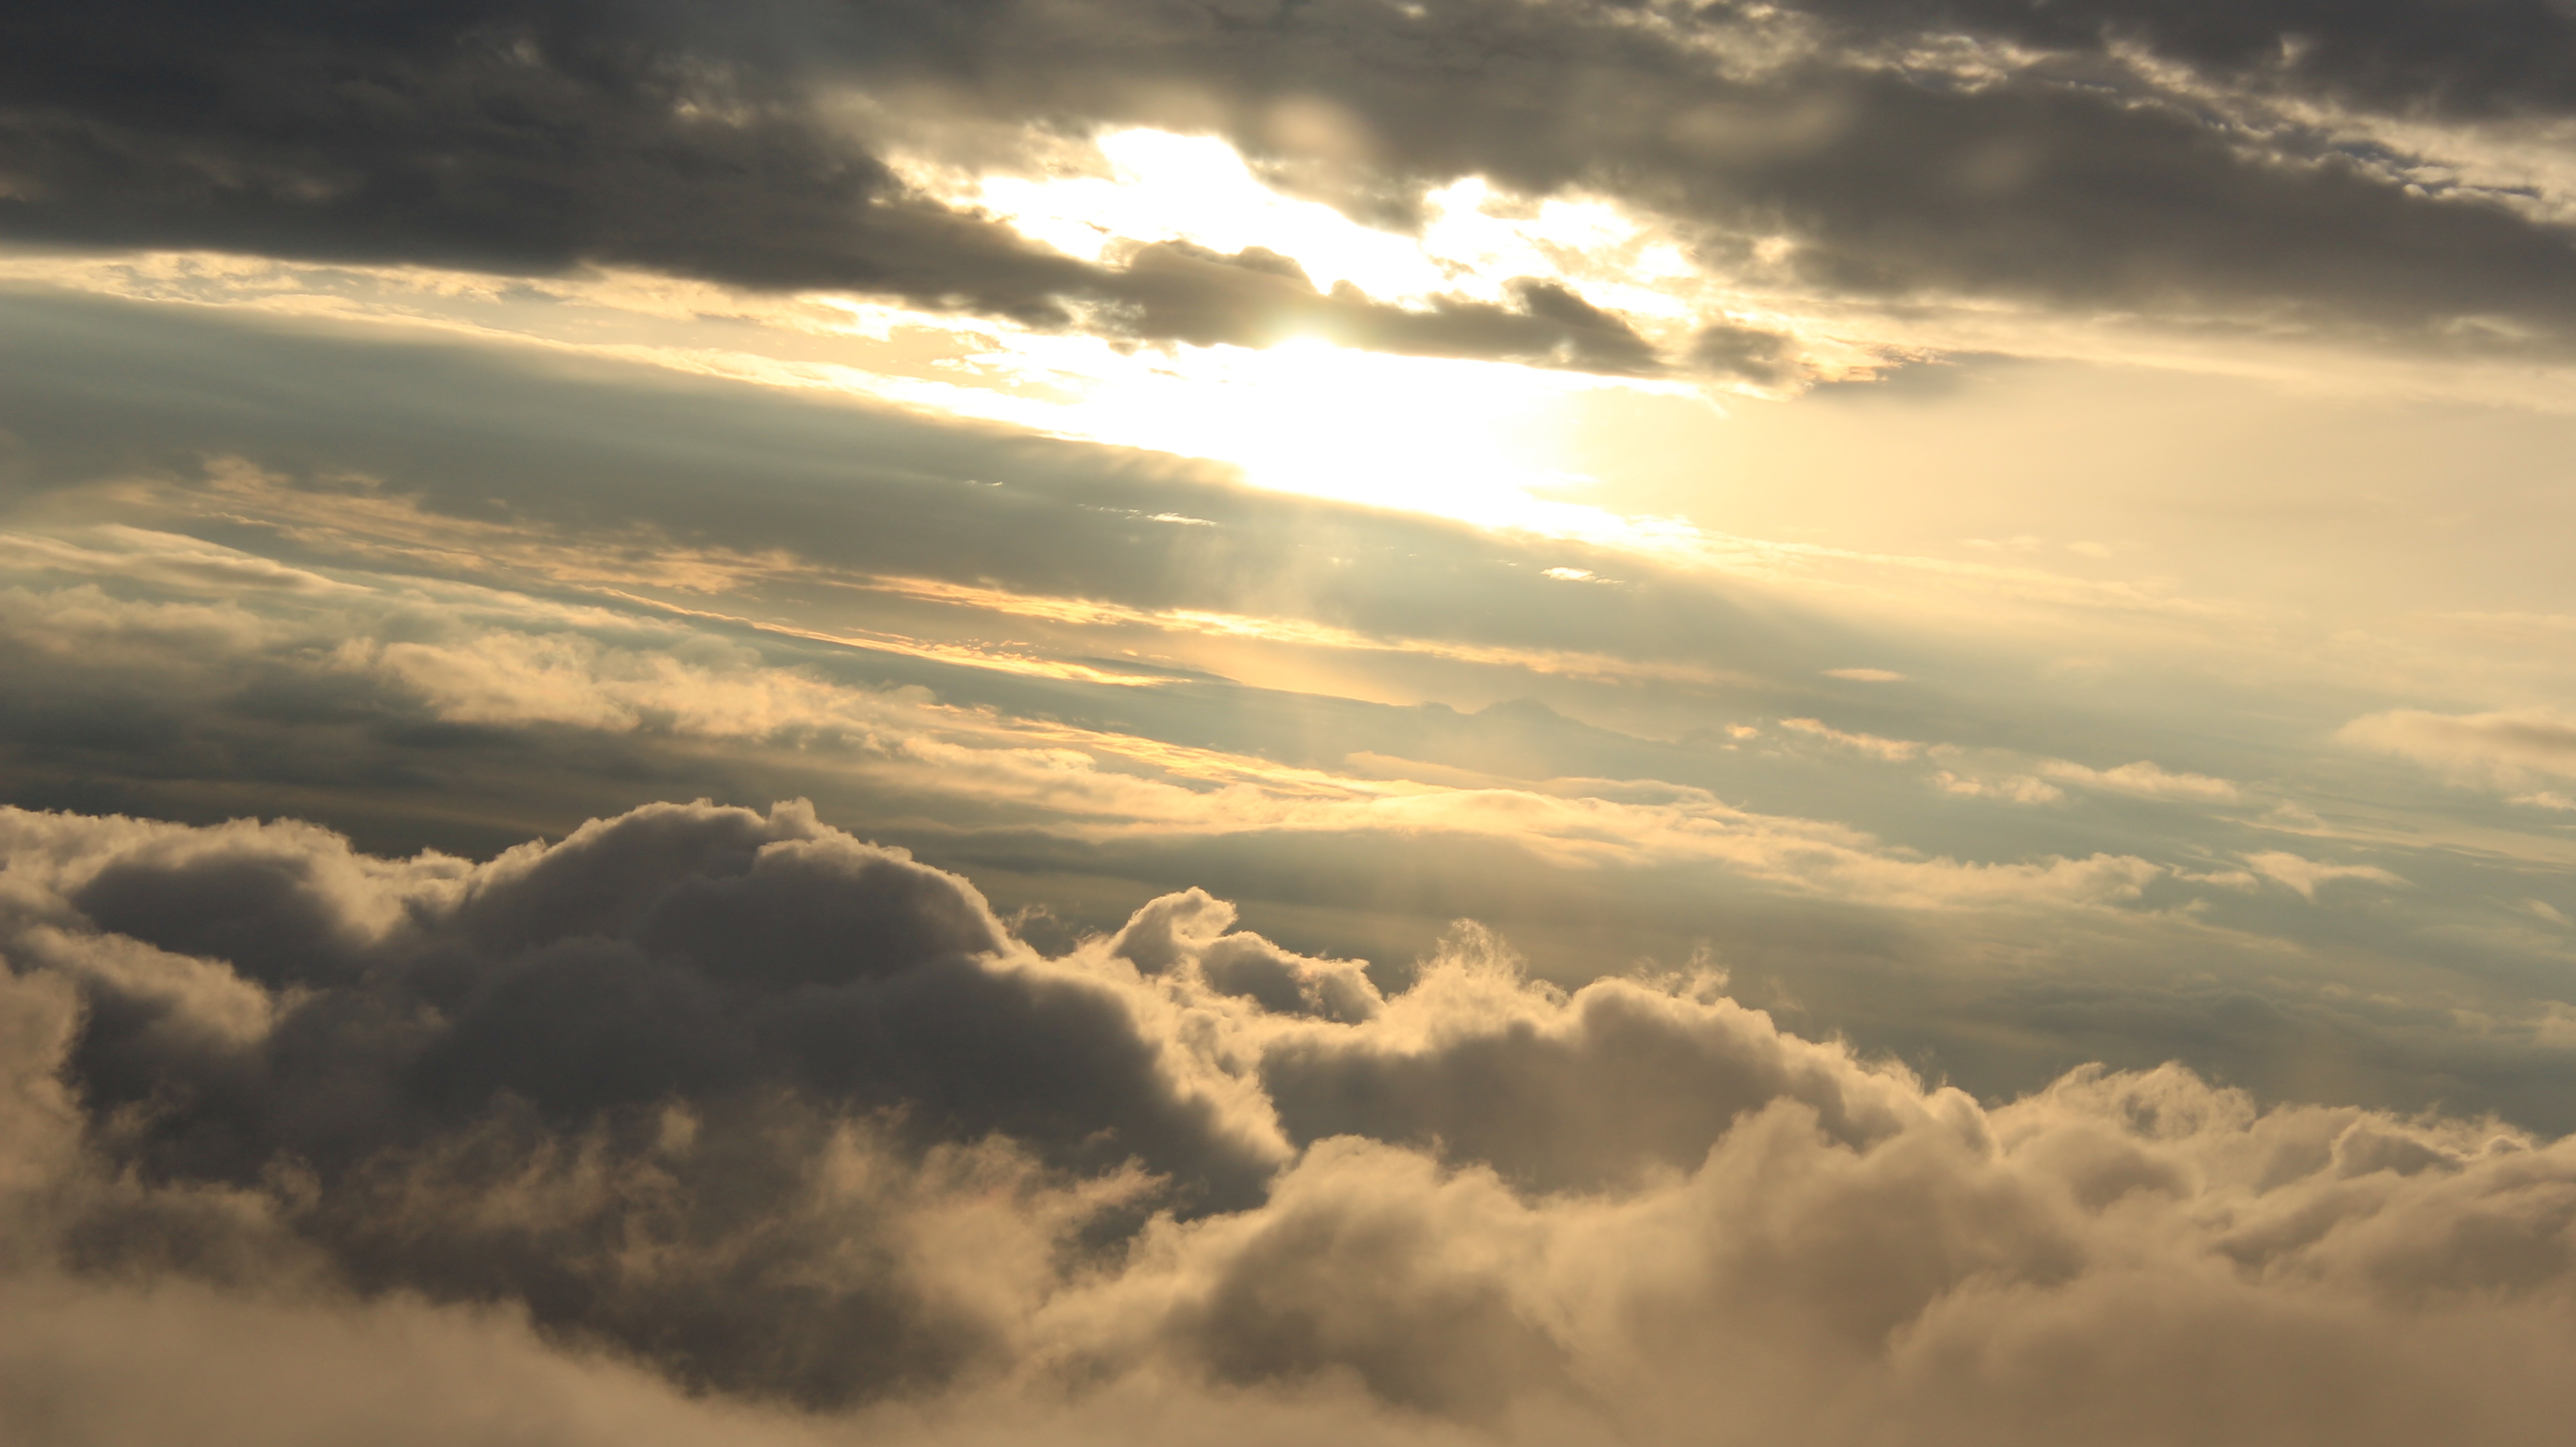
horizon, cloud, sky, sun, sunrise, sunset, sunlight, morning, dawn, atmosphere, dusk, daytime, cumulus, afterglow, meteorological phenomenon, atmosphere of earth